Daniel Odafin

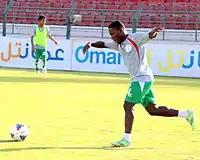
Daniel Odafin - Al-Nahda Club

In 2011, he moved to Lebanon, where he signed a long-term contract with Shabab Al-Sahel. He made his Lebanese Premier League debut on 23 October 2011 in a 2–0 win over Salam Sour and scored his first and only goal of the season on 4 May 2012 in a 3–2 win over Al-Ansar SC. He scored 1 goal in 19 appearances in the 2011–12 Lebanese Premier League. He made his first appearance in the 2012–13 Lebanese Premier League on 30 September 2012 in a 1–0 win over Racing Beirut and scored his first and only goal of the season on 18 November 2012 in a 2–1 loss against Al-Ahed. He scored 1 goal in 21 appearances in the 2012–13 season. He also made an appearance in the 2012–13 Lebanese FA Cup and scored 1 goal helping his club achieve the runners-up position. He made another appearance in the 2013 Lebanese Super Cup where his club lost 1–0 against Al-Safa' SC. He made his first appearance in the 2013–14 Lebanese Premier League on 21 September 2013 in a 2–1 loss against Al-Ahed. He made 20 appearances in the 2013–14 Lebanese Premier League. He was also voted as the 2013–14 season's best midfielder in the country.